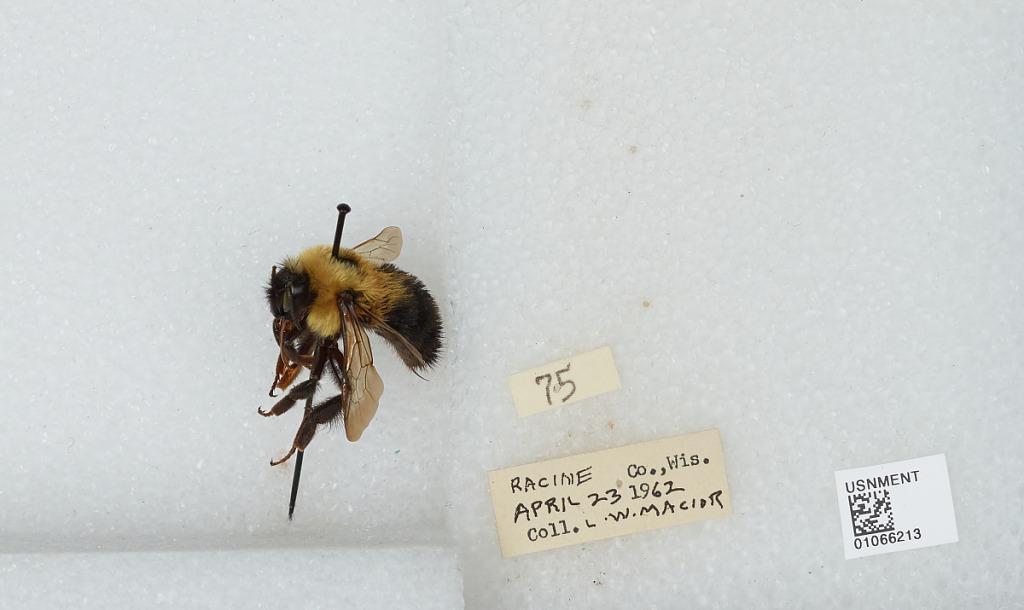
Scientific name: Bombus (Pyrobombus) bimaculatus Cresson
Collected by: L. Macior
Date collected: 1962-4-23
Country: United States
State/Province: Wisconsin
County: Racine
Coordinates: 42.78, -87.76